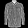
Label: Shirt